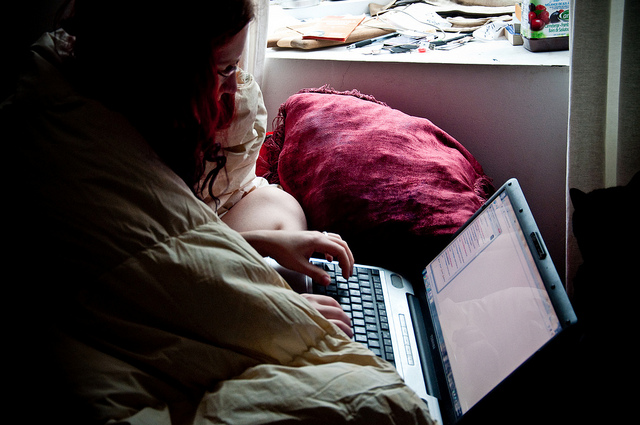
A woman sitting in front of a laptop computer on a bus.